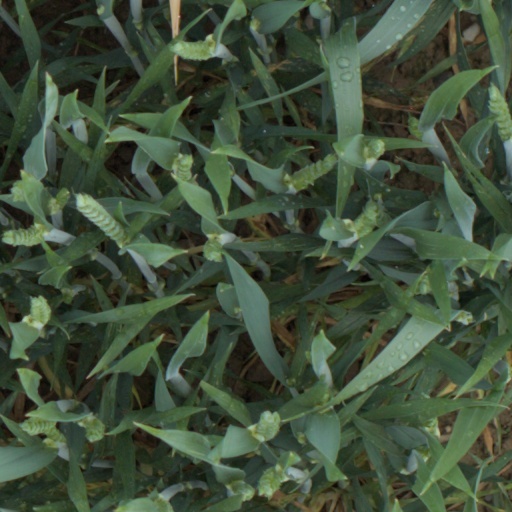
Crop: wheat